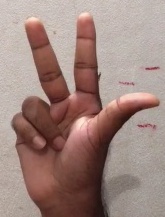
ASL sign: 3